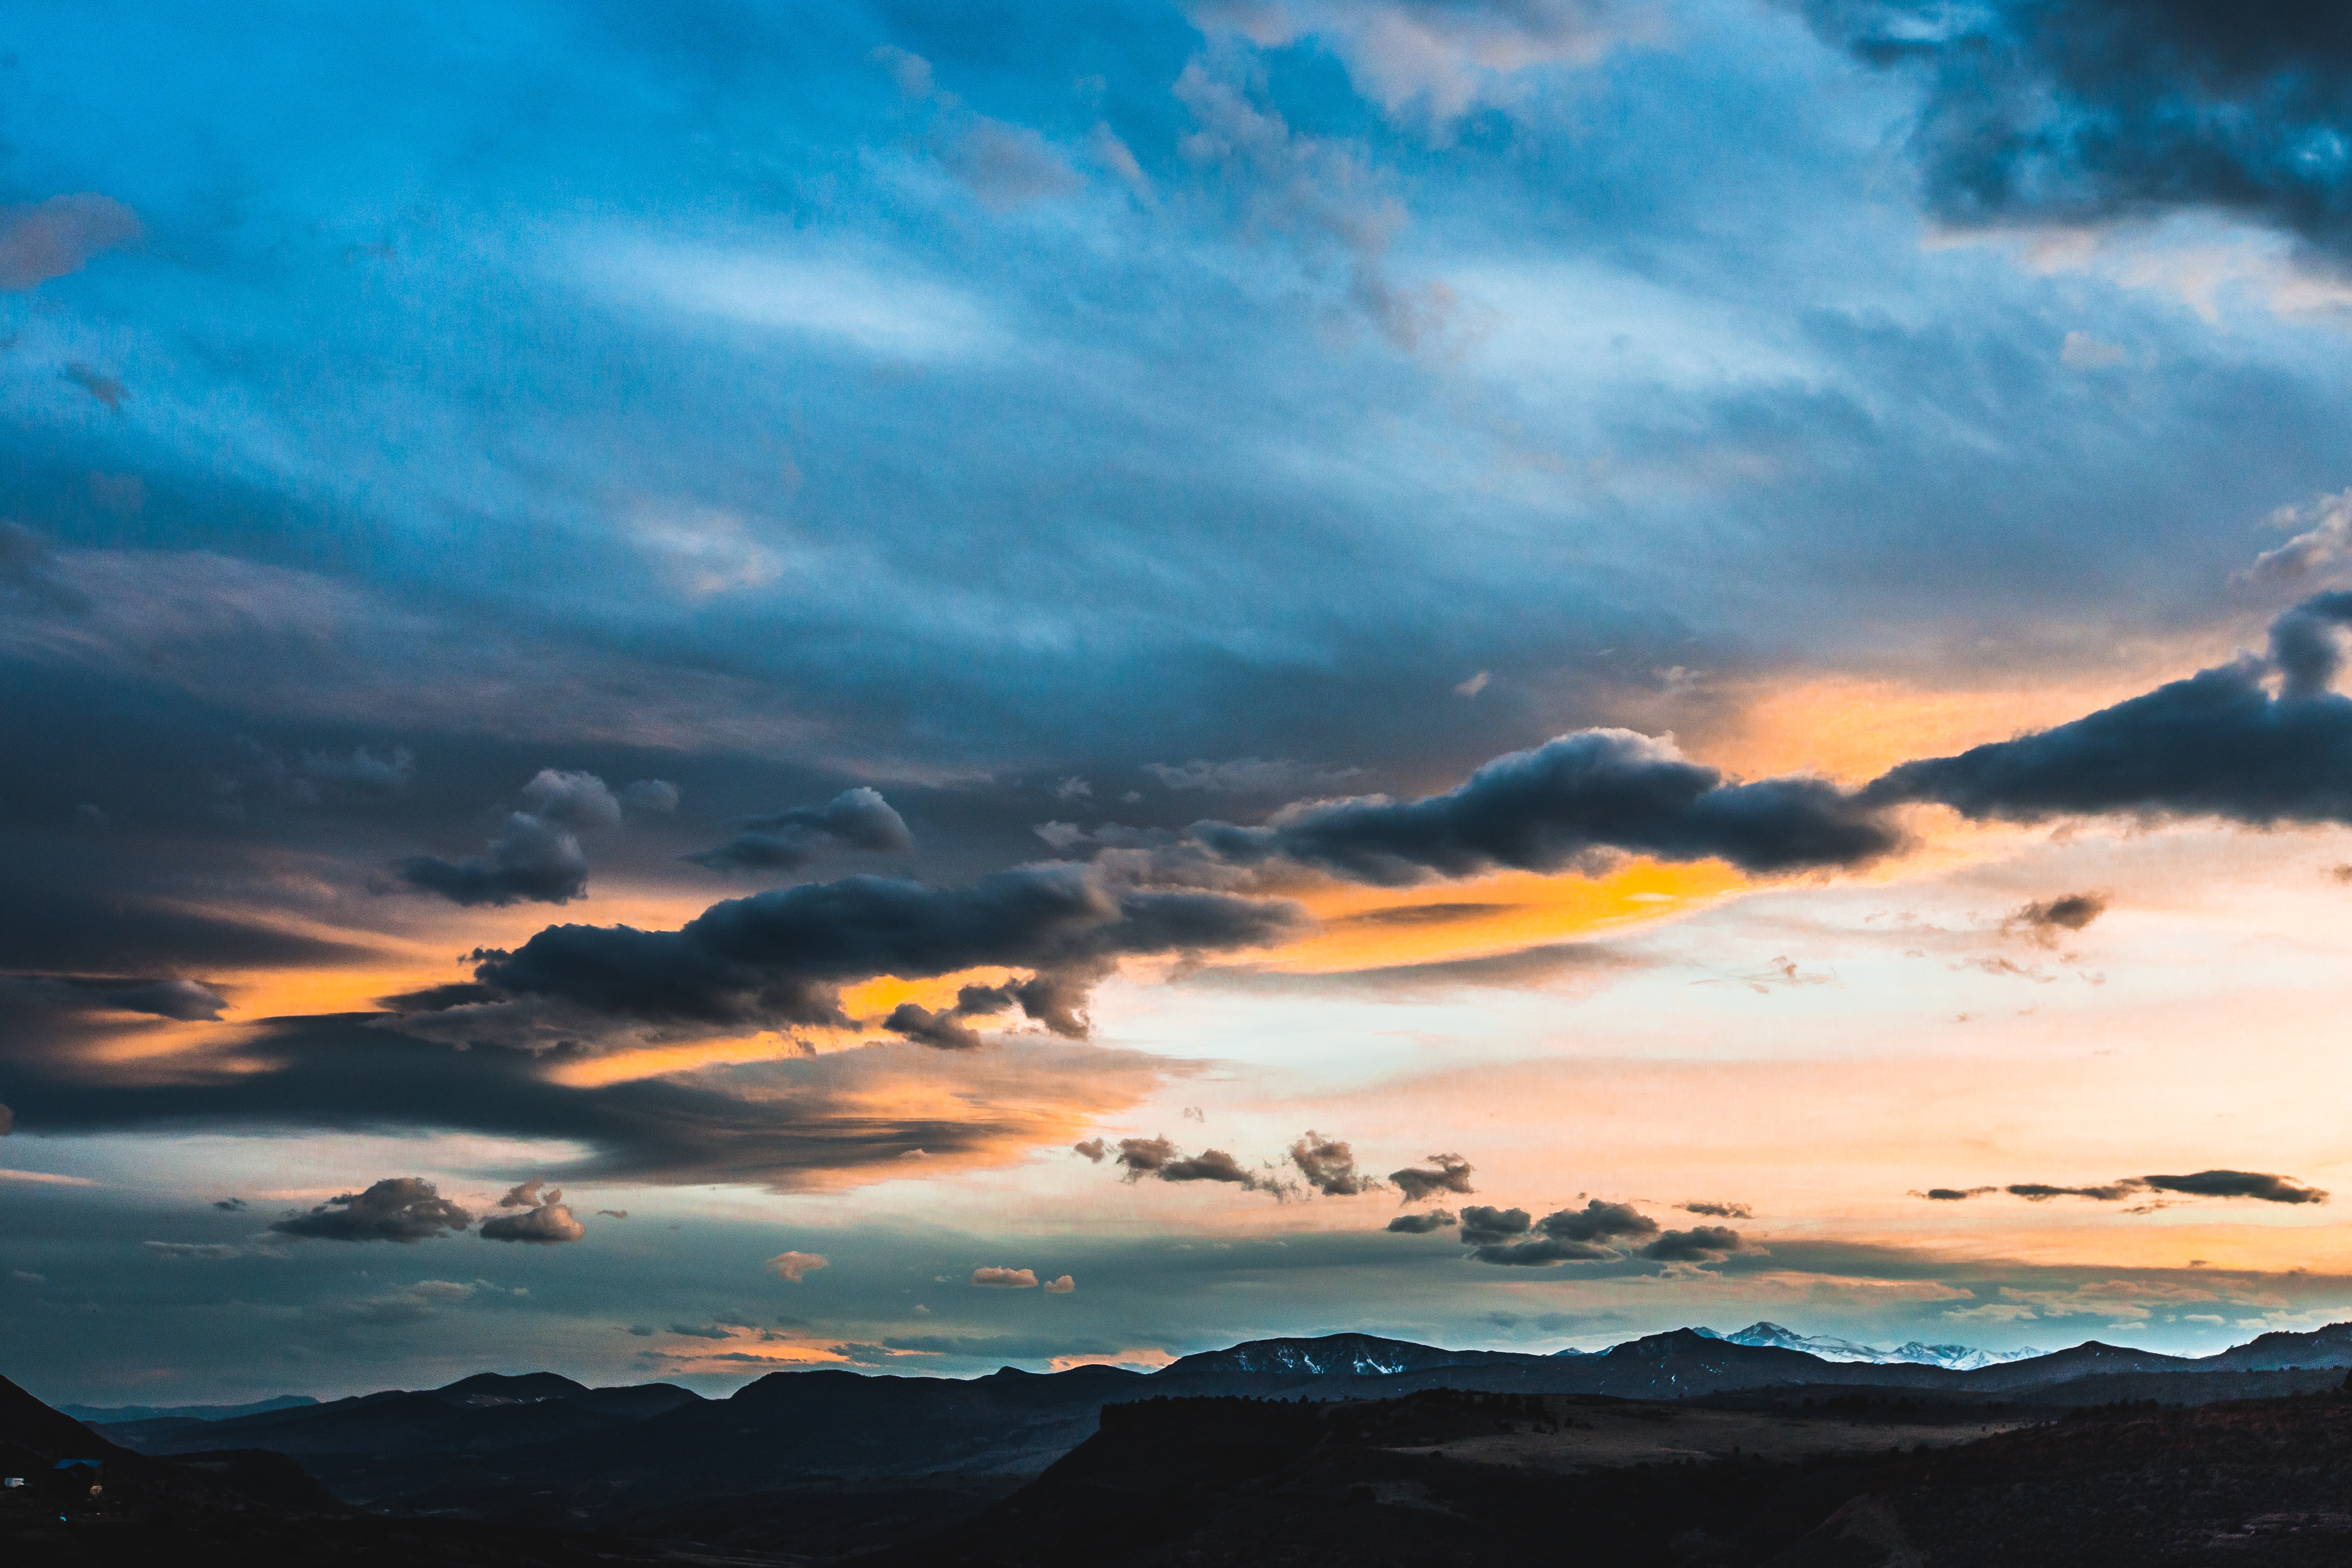
sea, horizon, mountain, cloud, sky, sunrise, sunset, sunlight, morning, dawn, atmosphere, dusk, evening, orange, reflection, afterglow, meteorological phenomenon, red sky at morning